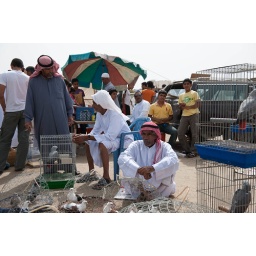
The bird market is held every thursday in Qatif. It is an almost exclusively male environment.